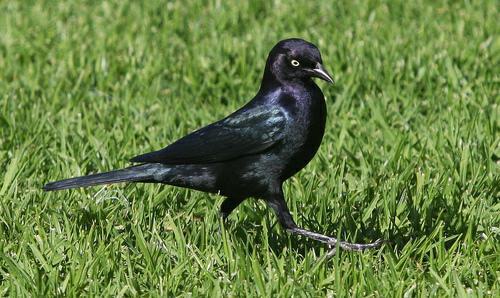
A photo of a brewer blackbird